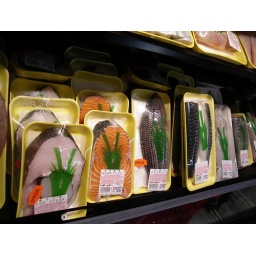
Fresh fish at Hanareum market in NYC.